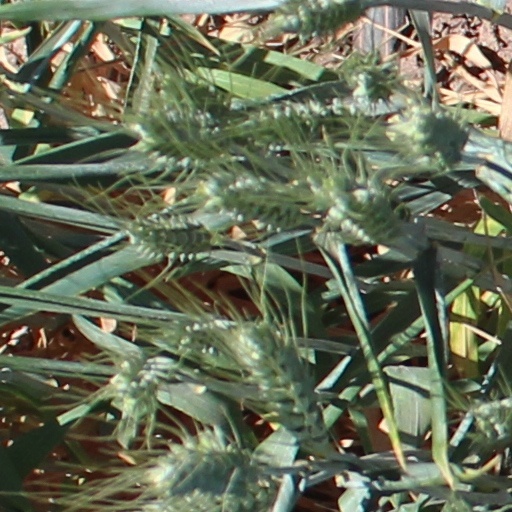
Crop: wheat